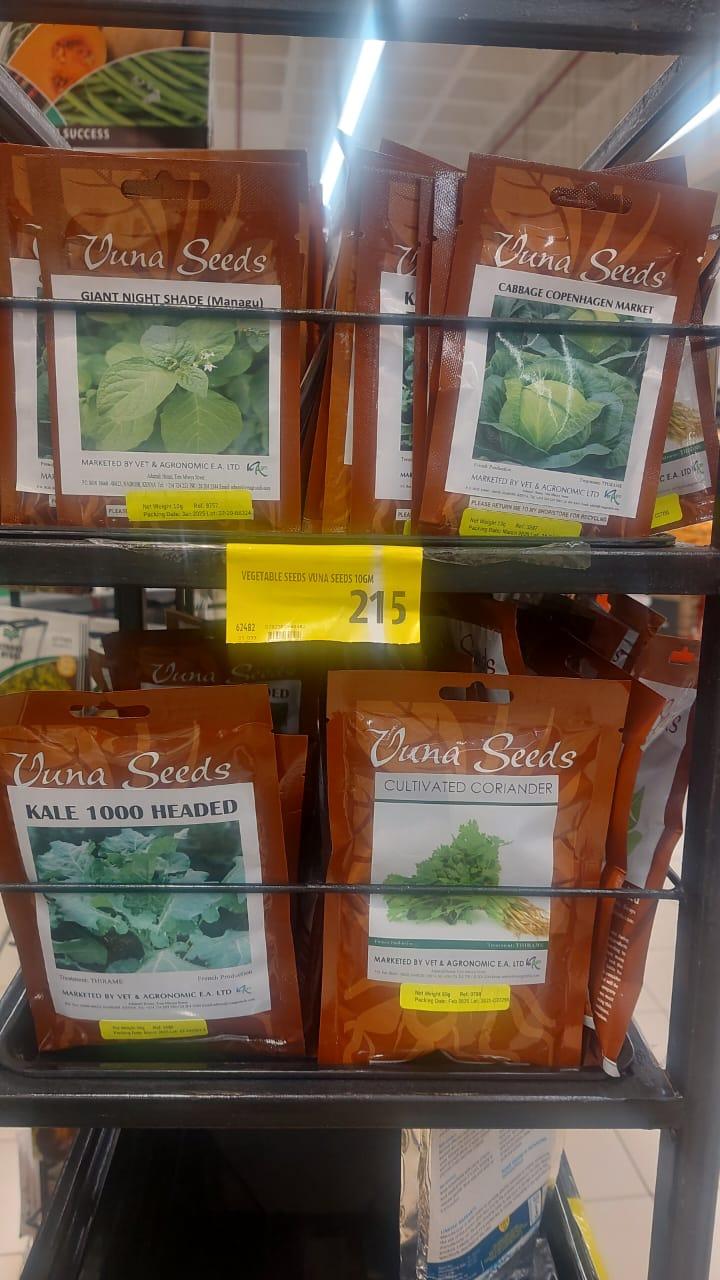
Ardhi iliyo tambarare katikati lipo bwawa linalotumika kufugia samaki, limejaa maji huku likizingirwa na uoto wa asili  kama vile: majani yanayotambaa pamoja na miti ikifanya mandhari kuonekana nzuri na inayovutia.